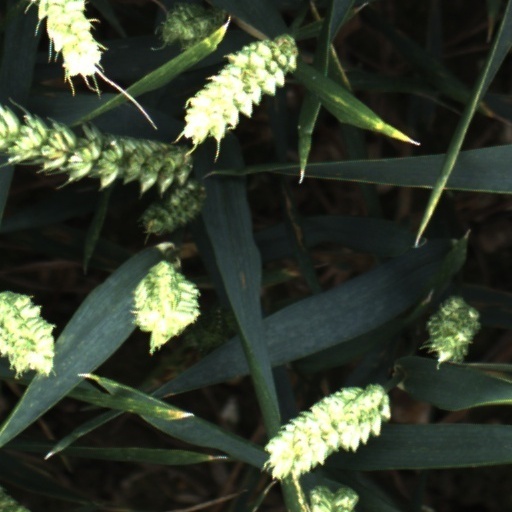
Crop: wheat